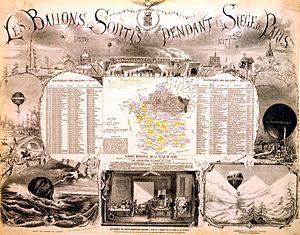
Au cours de la guerre de 1870, Paris s'est retrouvée encerclée.
Le siège de Paris de 1870-1871 est un épisode de la guerre franco-prussienne de 1870-71, sa chronologie permet d'appréhender l'histoire de ce siège par les événements selon leur ordre temporel dans la ville de Paris mais également dans l'ensemble des départements d'Île-de-France.
Le siège de Paris est un épisode de la guerre franco-allemande de 1870. À partir du 17 septembre 1870, la ville est rapidement encerclée par les troupes allemandes, que la résistance parisienne n'empêche pas de progresser au nord de la Loire durant l'automne 1870.
Cet article recense les timbres de France émis en 1870 par l’administration des Postes.